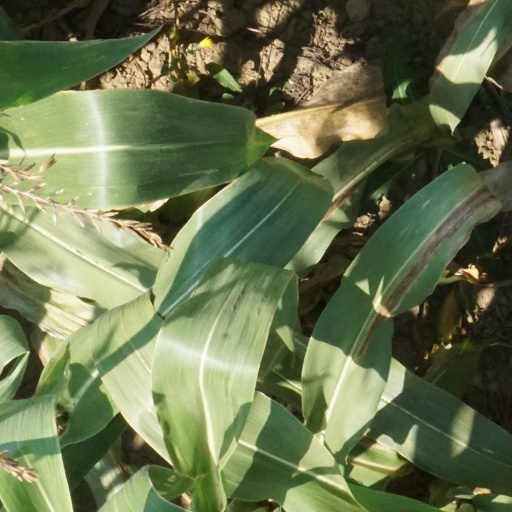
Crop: maize; corn